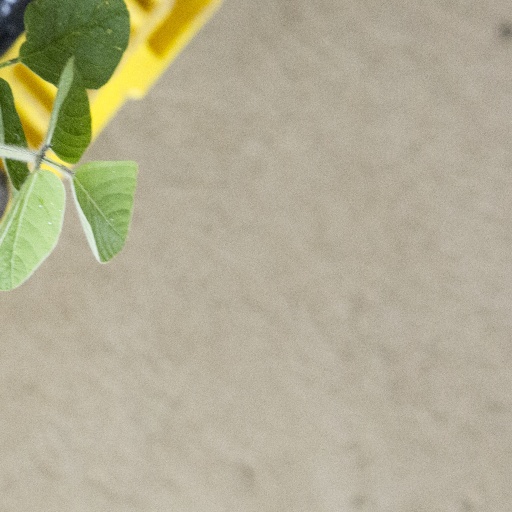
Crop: soybean